Khaidi Babai

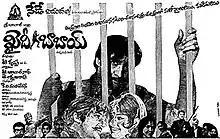
Poster

Khaidi Babai is a 1974 Indian Telugu-language film directed by T. Krishna. A remake of the 1971 Hindi film "Dushmun", it stars Sobhan Babu, Vanisri and Sowcar Janaki. The film was released on 15 February 1974.